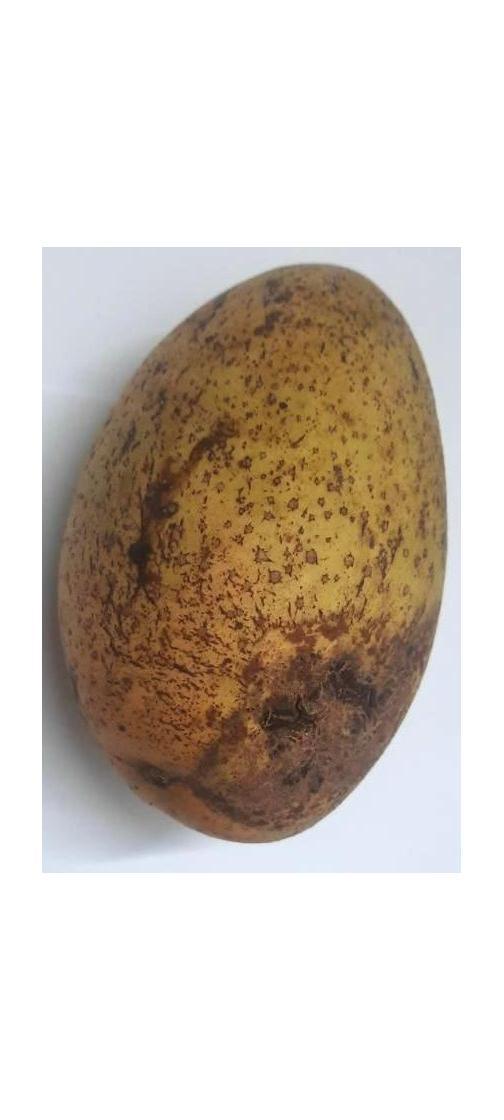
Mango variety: Ashshina Classic